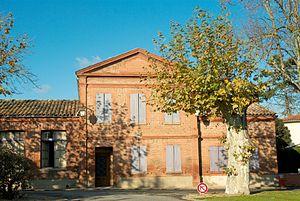
Ancienne Mairie d'Auzeville-Tolosane dans la banlieue toulousaine.